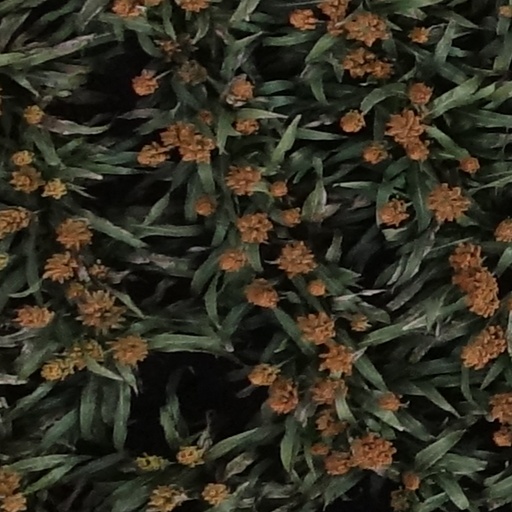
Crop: sorghum